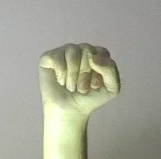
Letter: saad